Adelsheim

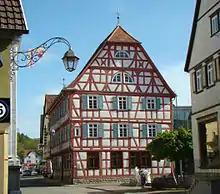
Rathaus

The coat of arms, which might be described as "Argent an alpine ibex's horn sable", was bestowed upon the town by Kaiser Sigismund in 1422. Adelsheim's town colours are black and white. The town colours are to be seen at the "Schildmännchen" – an emblem depicting a little man behind an heraldic shield – near the centre of town at the "Oberschloss-Erker" (stately home).